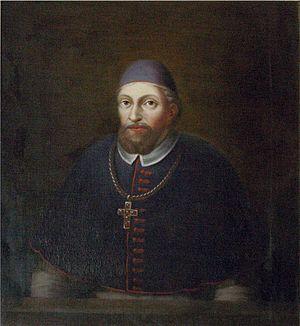
Melchior Giedraitis né vers 1536 et décédé le 6 avril 1609 à Alsdžiai fut évêque de Samogitie de 1576 à 1609. Il lutta activement contre la Réforme en mettant en œuvre les résolutions du concile de Trente en Samogitie.